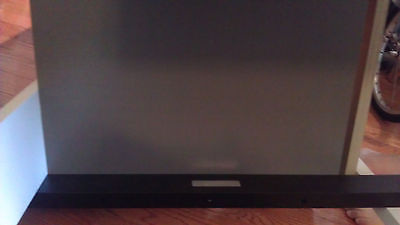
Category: chair